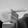
ASL letter: G